Malcolm III of Scotland

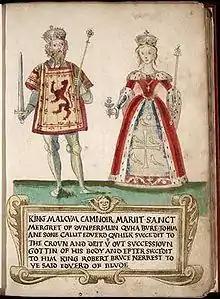
Portrait of Malcolm and Margaret, from the Forman Armorial (1562)

In 1069, the exiles returned to England, to join a spreading revolt in the north. Even though Gospatric and Siward's son Waltheof submitted by the end of the year, the arrival of a Danish army under Sweyn Estridsson seemed to ensure that William's position remained weak. Malcolm decided on war and took his army south into Cumbria and across the Pennines, wasting Teesdale and Cleveland then marching north, loaded with loot, to Wearmouth, now part of the City of Sunderland. There Malcolm met Edgar and his family, who were invited to return with him but did not. As Sweyn had by now been bought off with a large Danegeld, Malcolm took his army home. Against the backdrop of William's scorched earth policy against the northern English rebels, William sent Gospatric to raid Scotland through Cumbria as a further act of reprisal. In return, the Scots fleet raided the Northumbrian coast where Gospatric's possessions were concentrated. Late in the year, perhaps shipwrecked on their way to a European exile, Edgar and his family again arrived in Scotland, this time to remain. By the end of 1070, Malcolm had married Edgar's sister Margaret (later known as Saint Margaret).